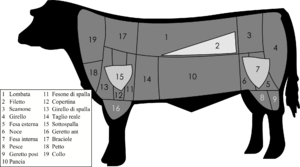
Les découpes de bœuf sont des types de découpe de viande à laquelle le bovin est soumis au cours du processus d'abattage.